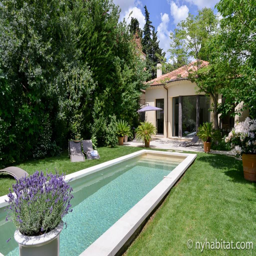
image of a pool in the backyard of person